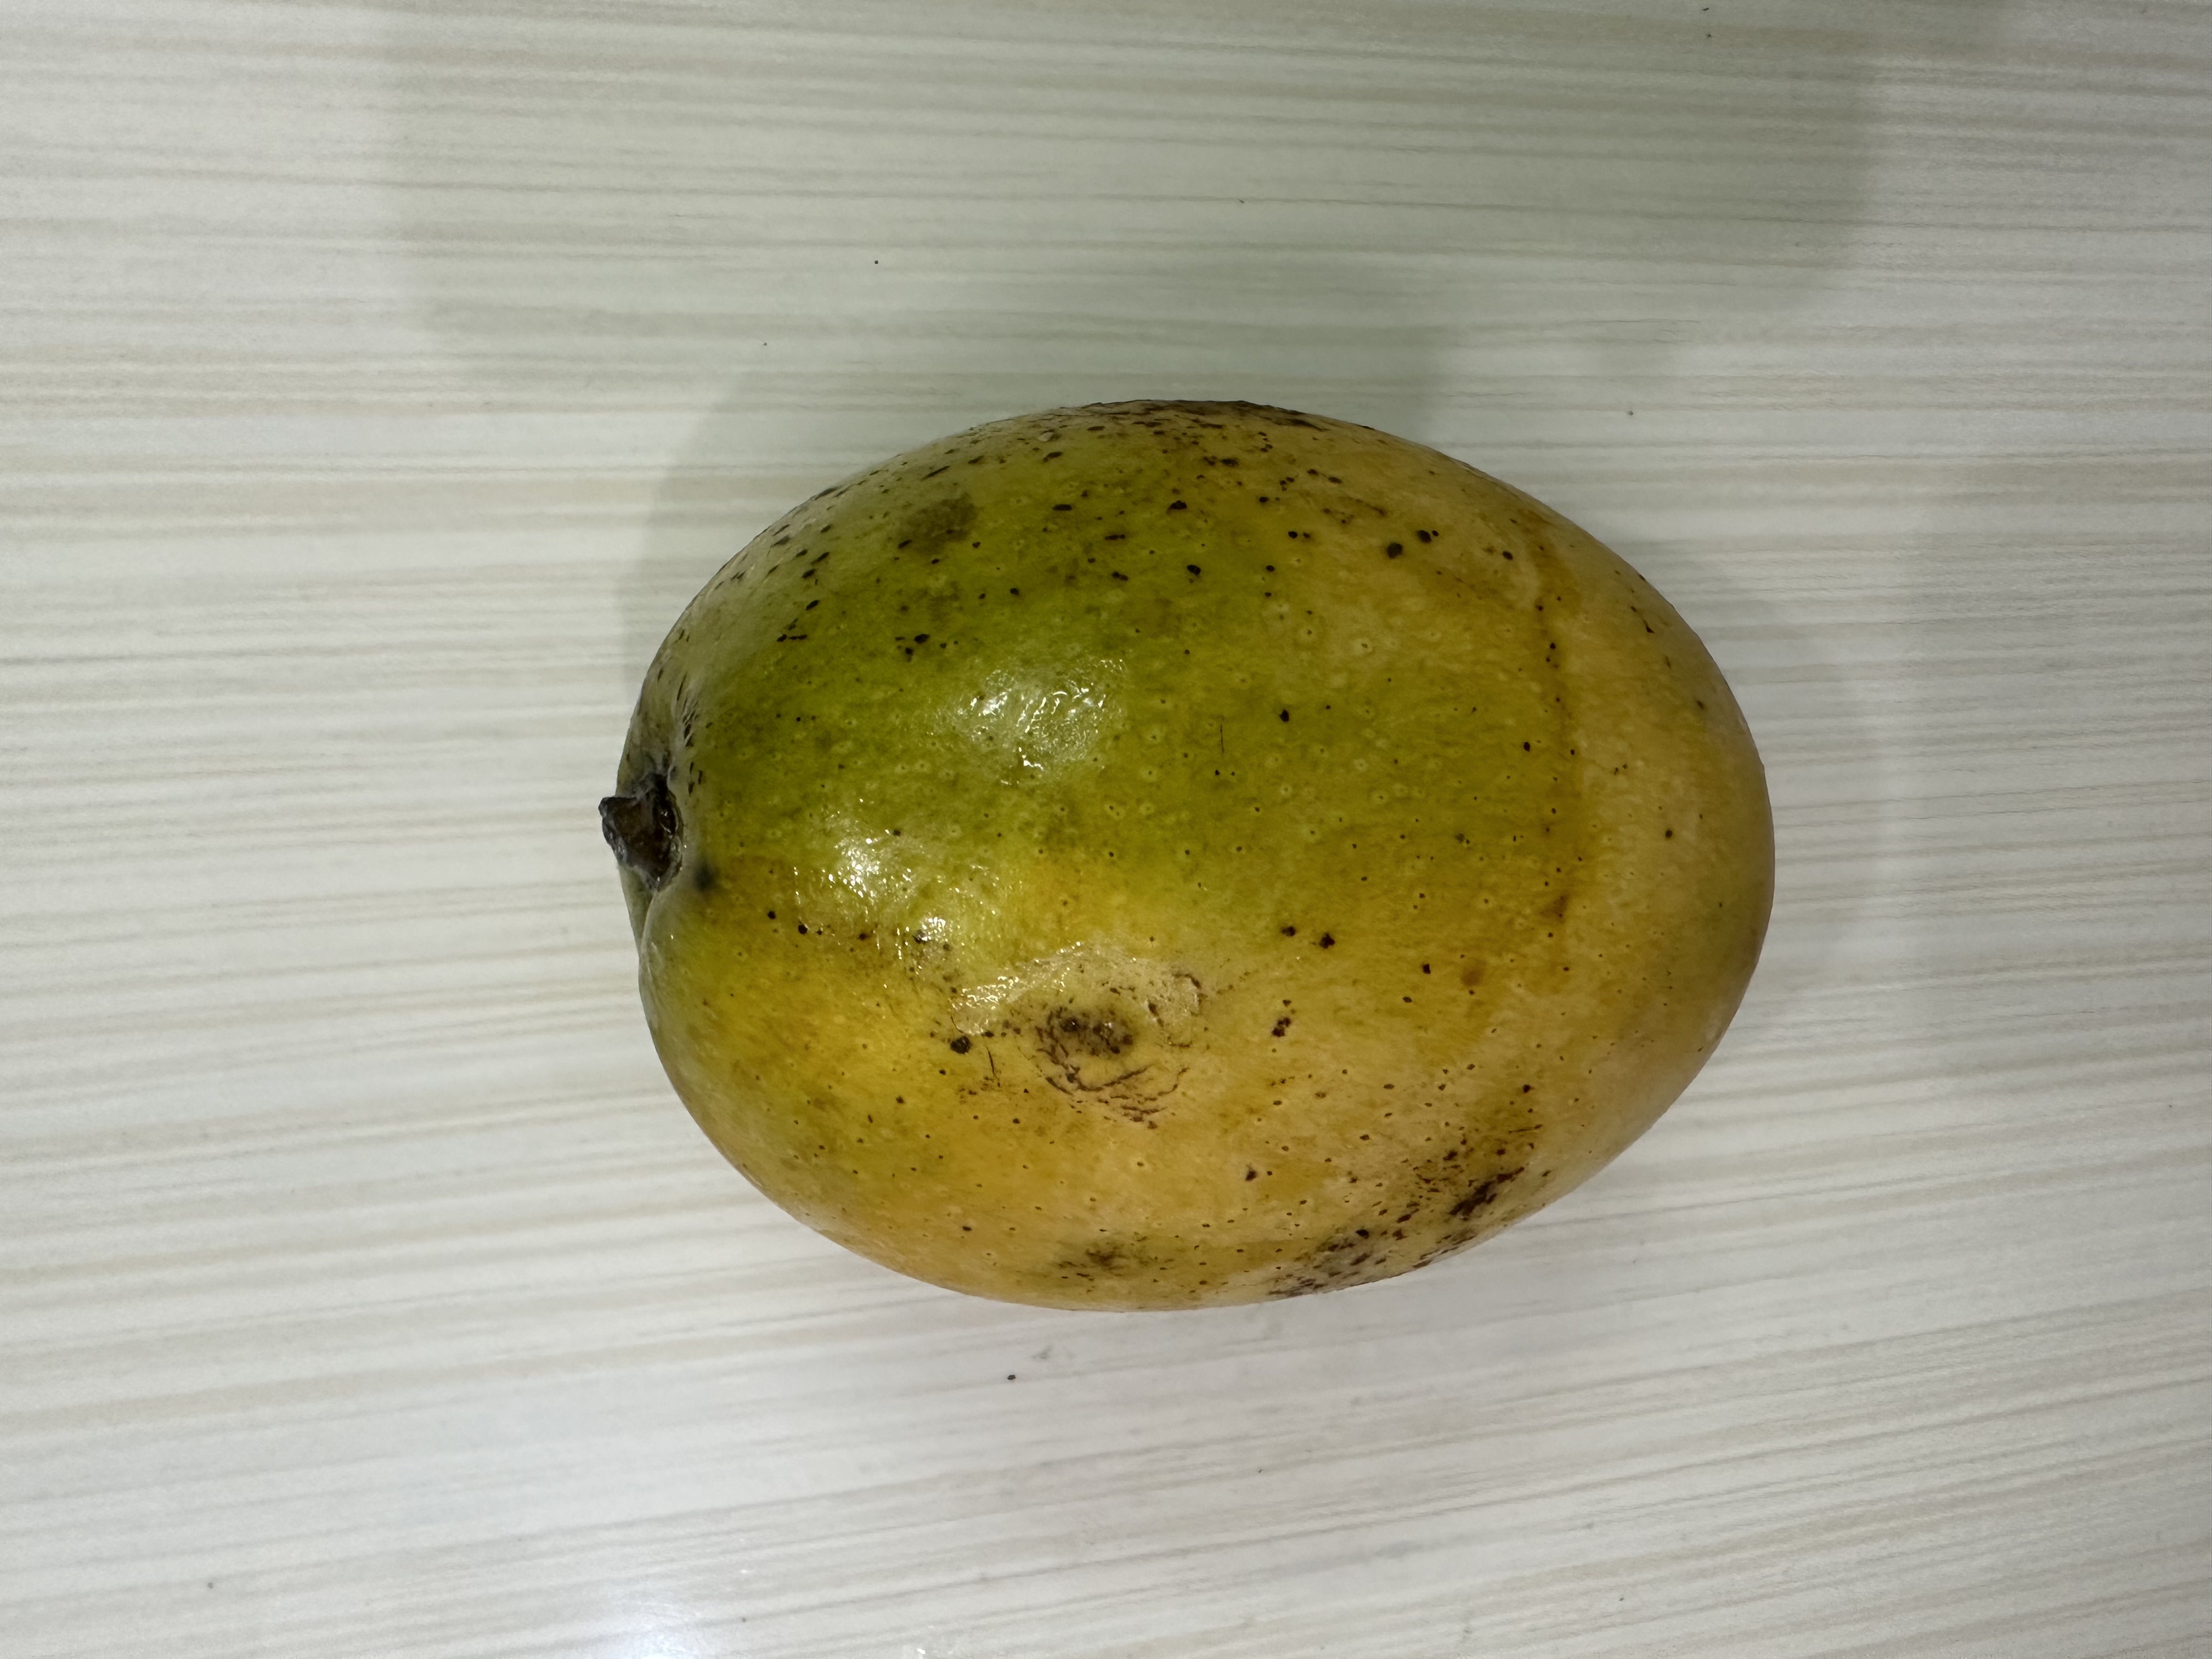
Mango variety: Kanchon Langra